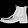
Label: Ankle boot